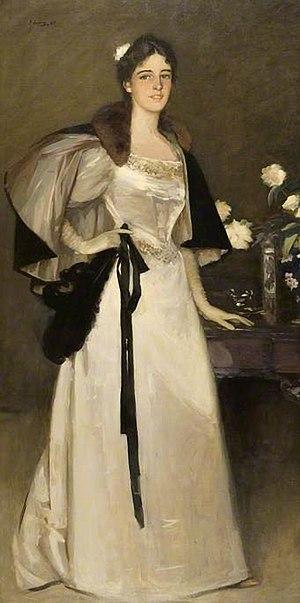
John Lavery est un peintre portraitiste irlandais. Avec William Orpen, il est l'un des grands artistes britanniques, témoins de la Première Guerre mondiale.